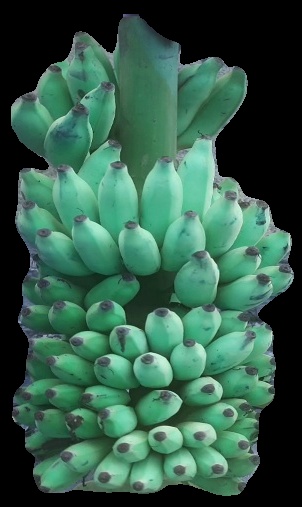
Variety: elakki-bale
Grade: grade2